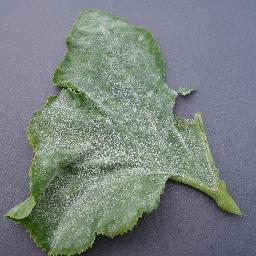
Label: Squash___Powdery_mildew